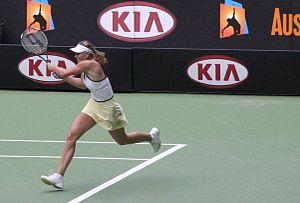
Maria Yourievna Sharapova, née le 19 avril 1987 à Niagan en Sibérie, est une ancienne joueuse professionnelle de tennis russe.